Singapore Petroleum Company

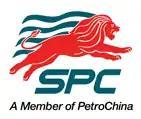
Logo used until 2019

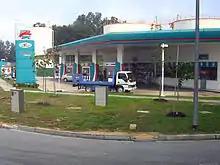
A SPC station in Jurong, 2006

Singapore Petroleum Company Limited, in short SPC, is a subsidiary of Chinese state-owned company PetroChina. It is involved in the exploration and production of petroleum, refining, trading and petroleum product distribution.